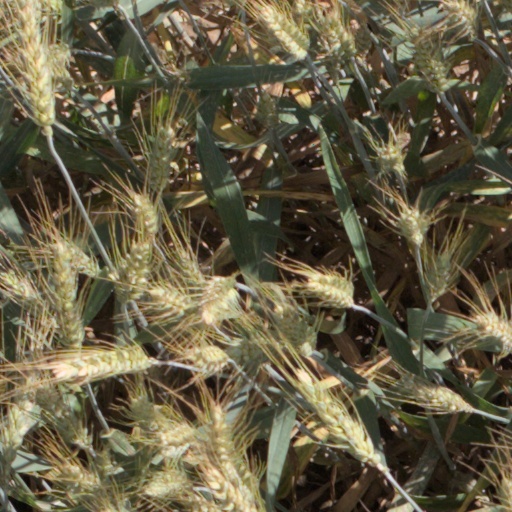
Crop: wheat